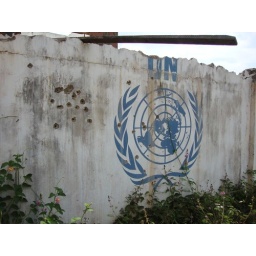
WFP office front wall in Killinochchi town Feb10